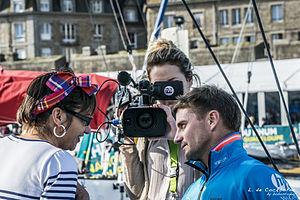
TVR est une chaîne de télévision locale française née en mars 1987 sous le nom de TV Rennes.